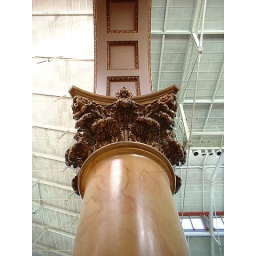
This is one of the columns in the NBM. I like the juxtaposition of architecture styles in the column and the roof.